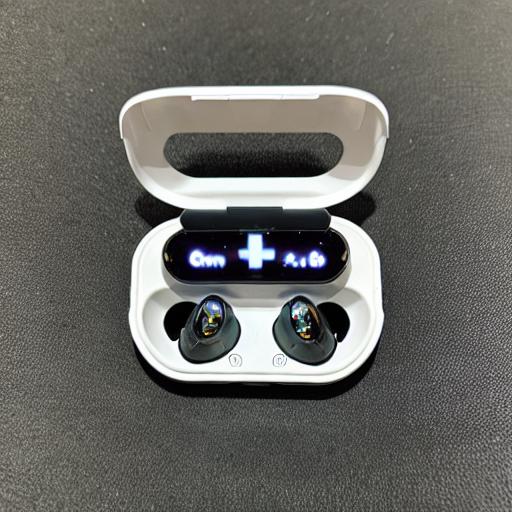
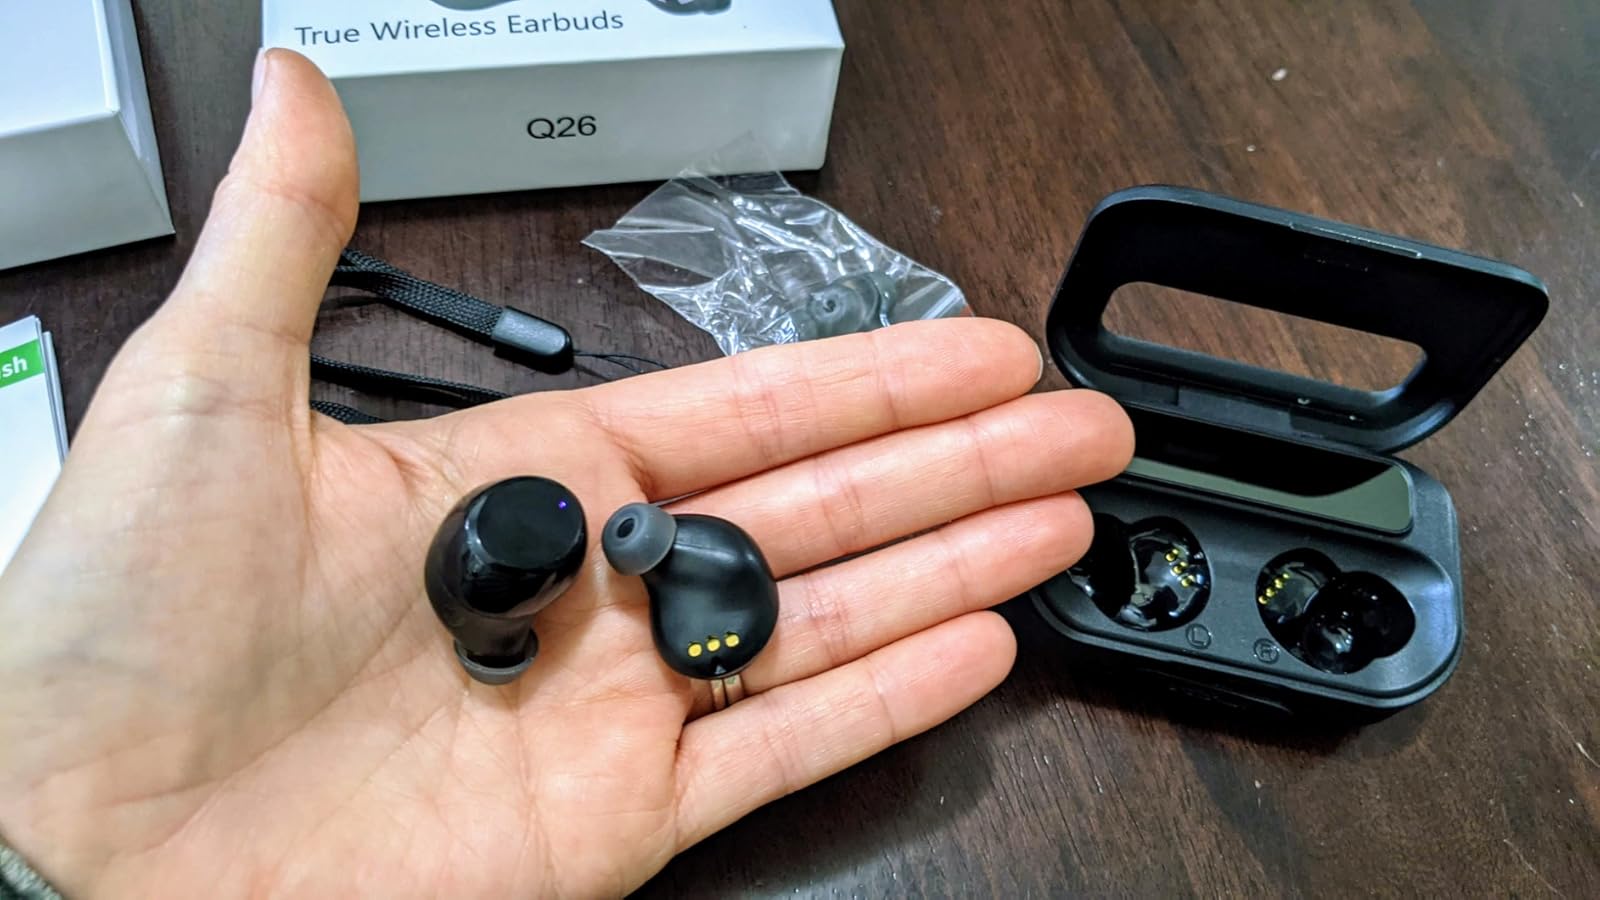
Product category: earbuds
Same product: no